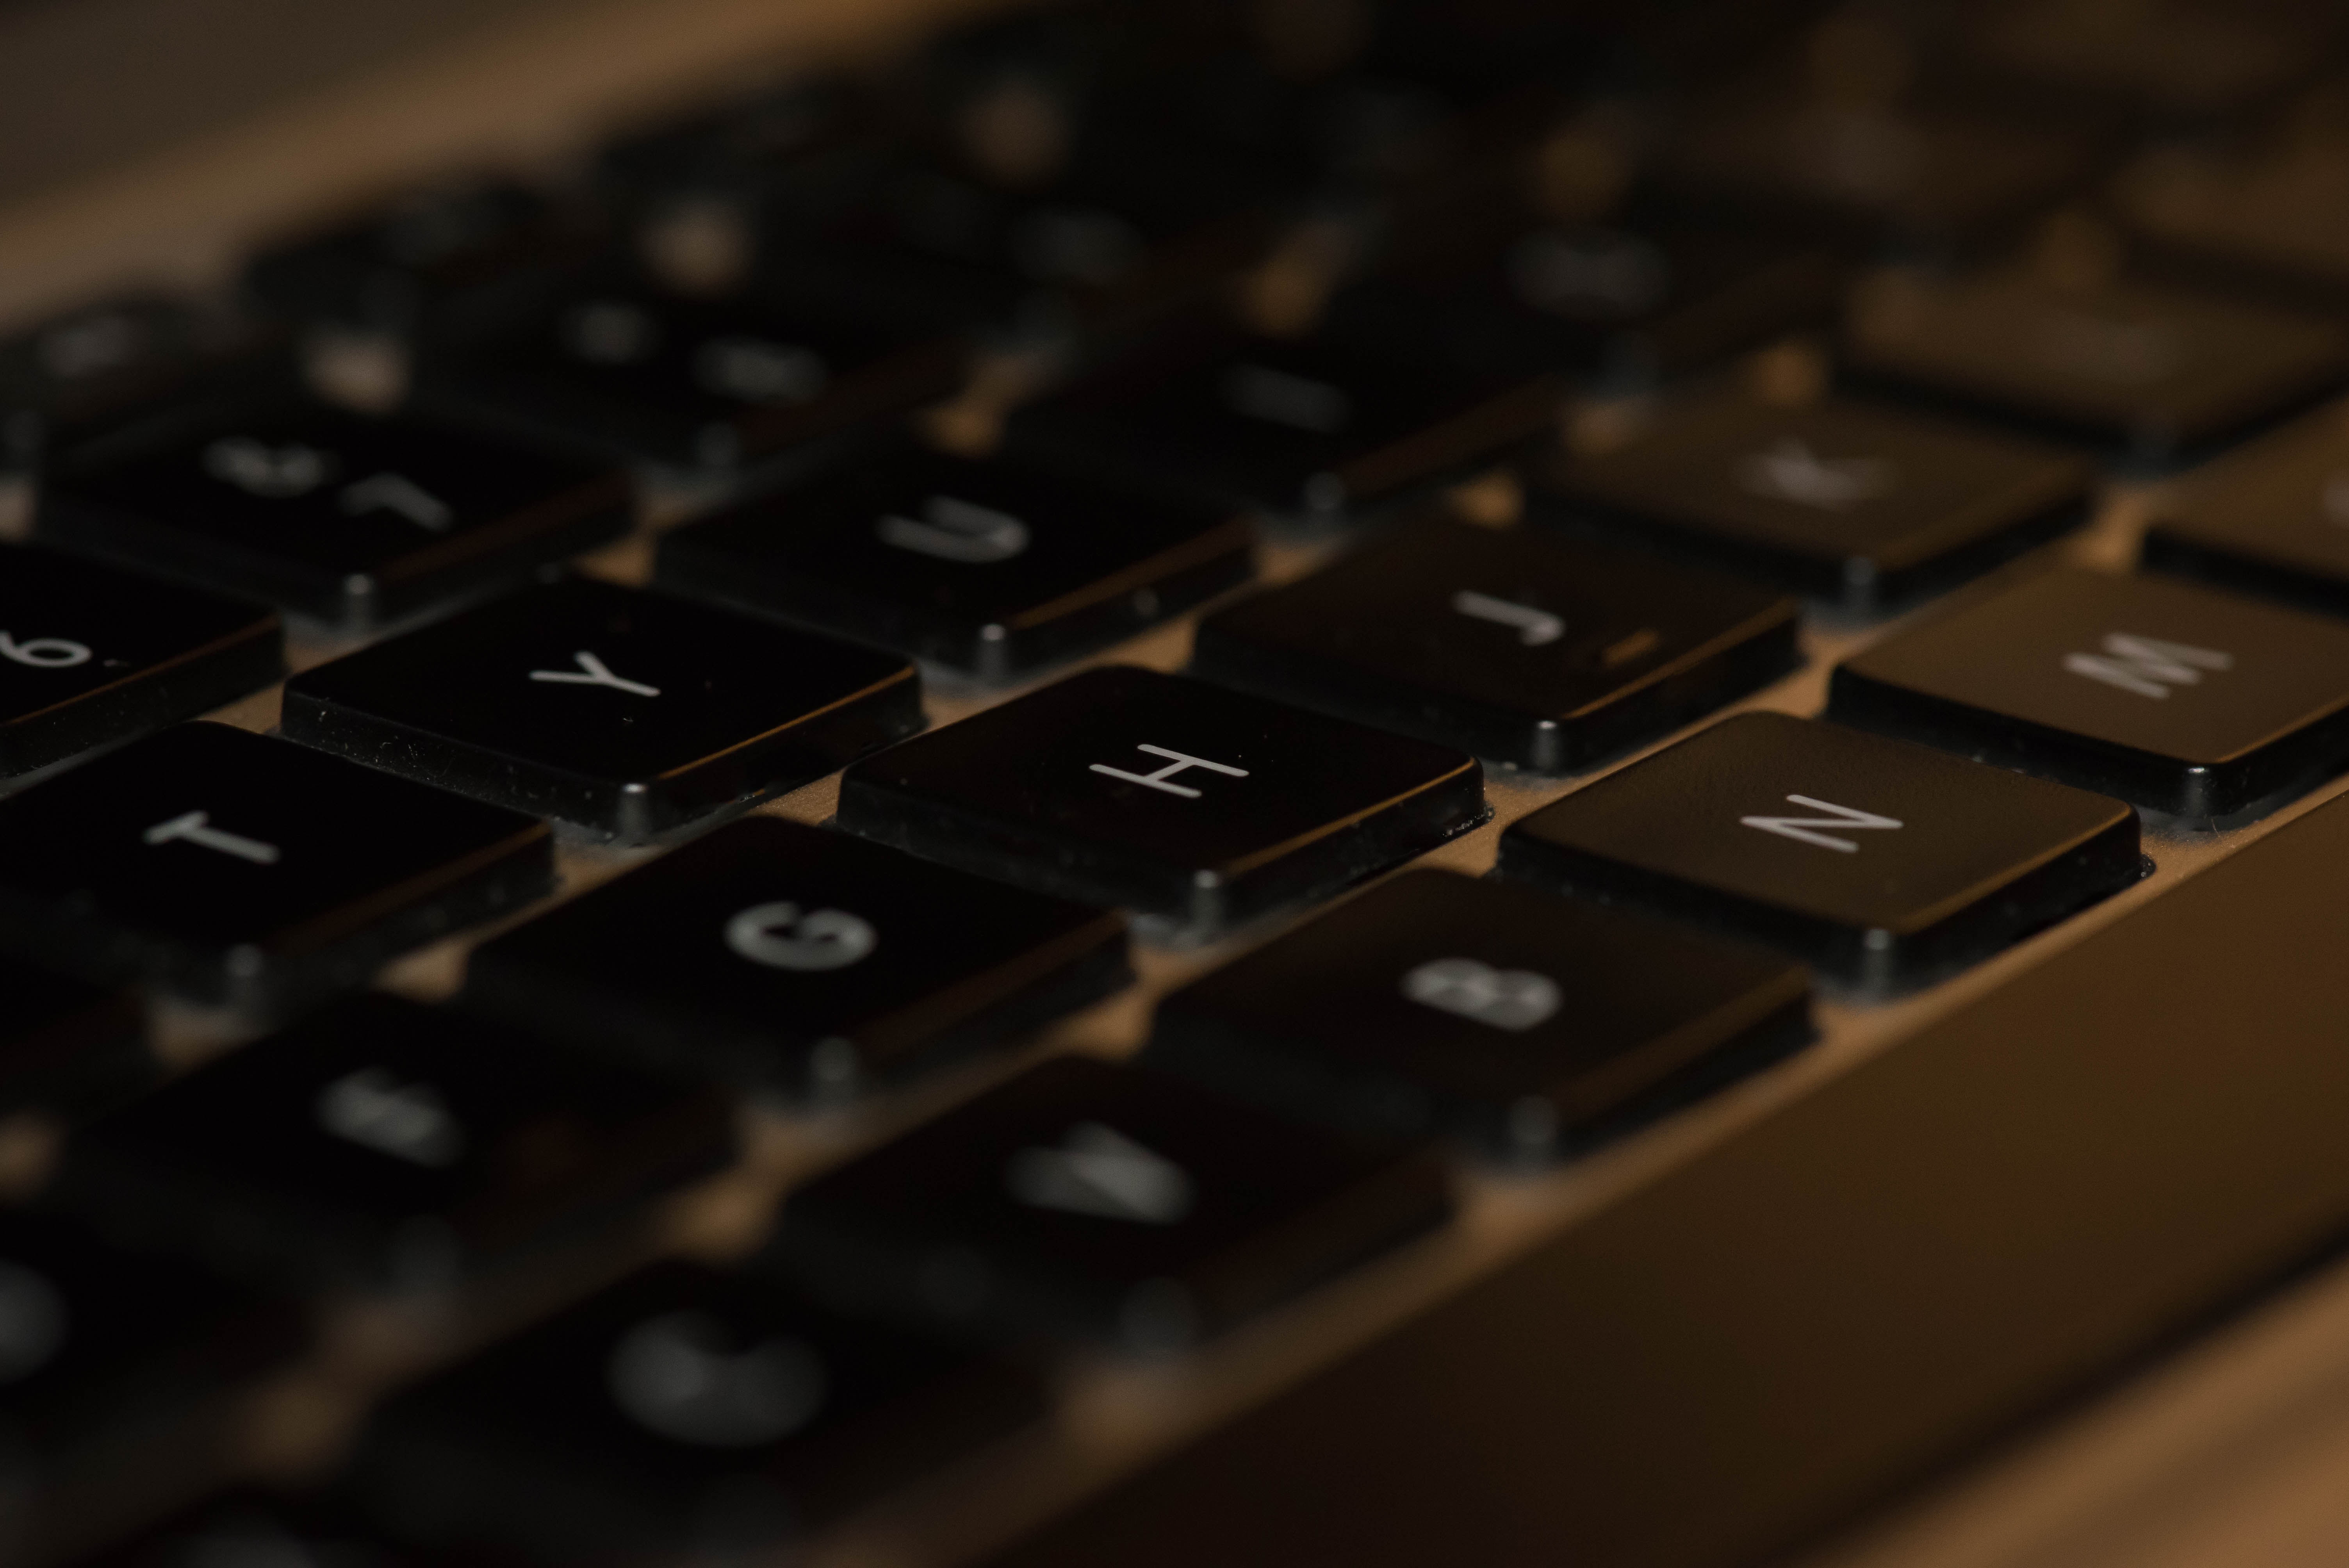
laptop, computer, typing, keyboard, technology, number, web, internet, communication, black, close up, network, portable, computer keyboard, musical keyboard, personal computer hardware, office equipment